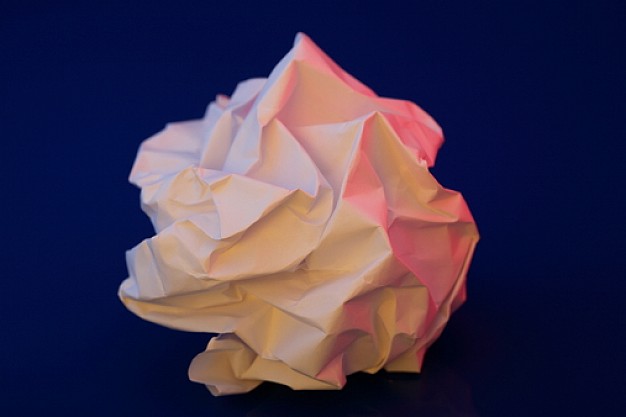
Label: paper